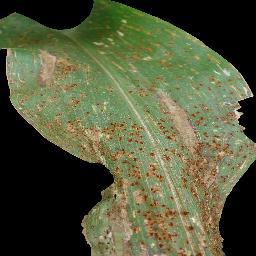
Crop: corn
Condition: (maize)_common_rust